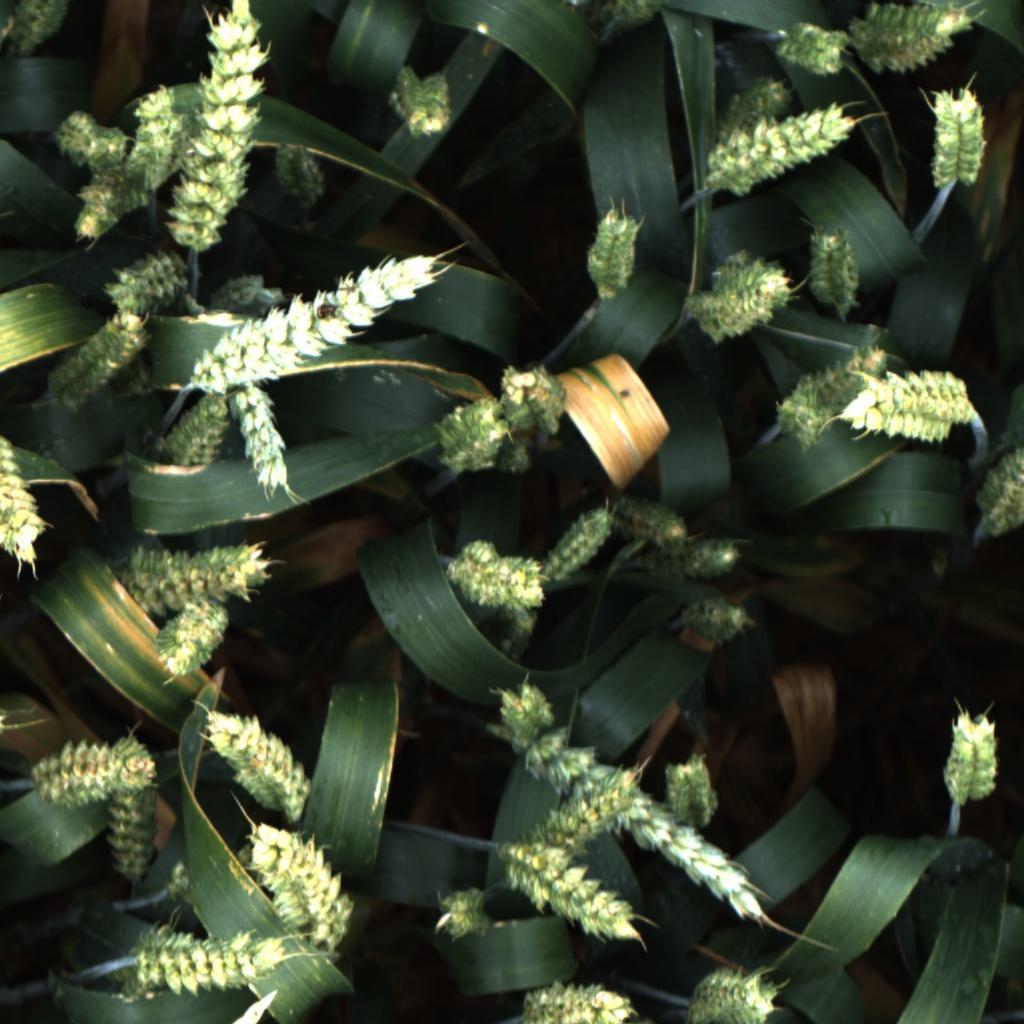
Country: UK
Location: Rothamsted
Wheat development stage: Filling - Ripening